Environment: real
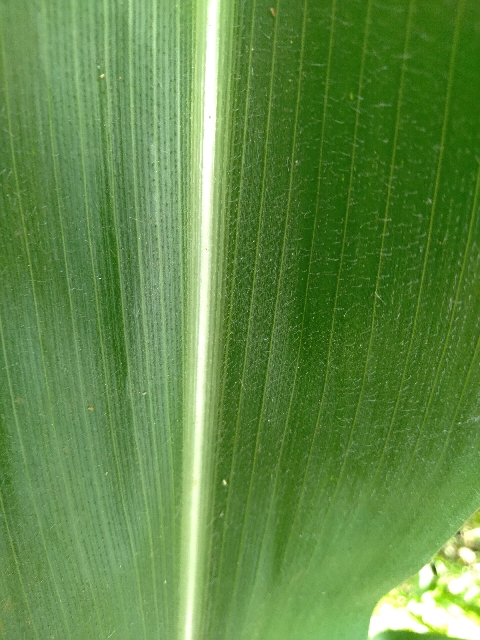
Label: healthy